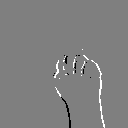
ASL letter: m